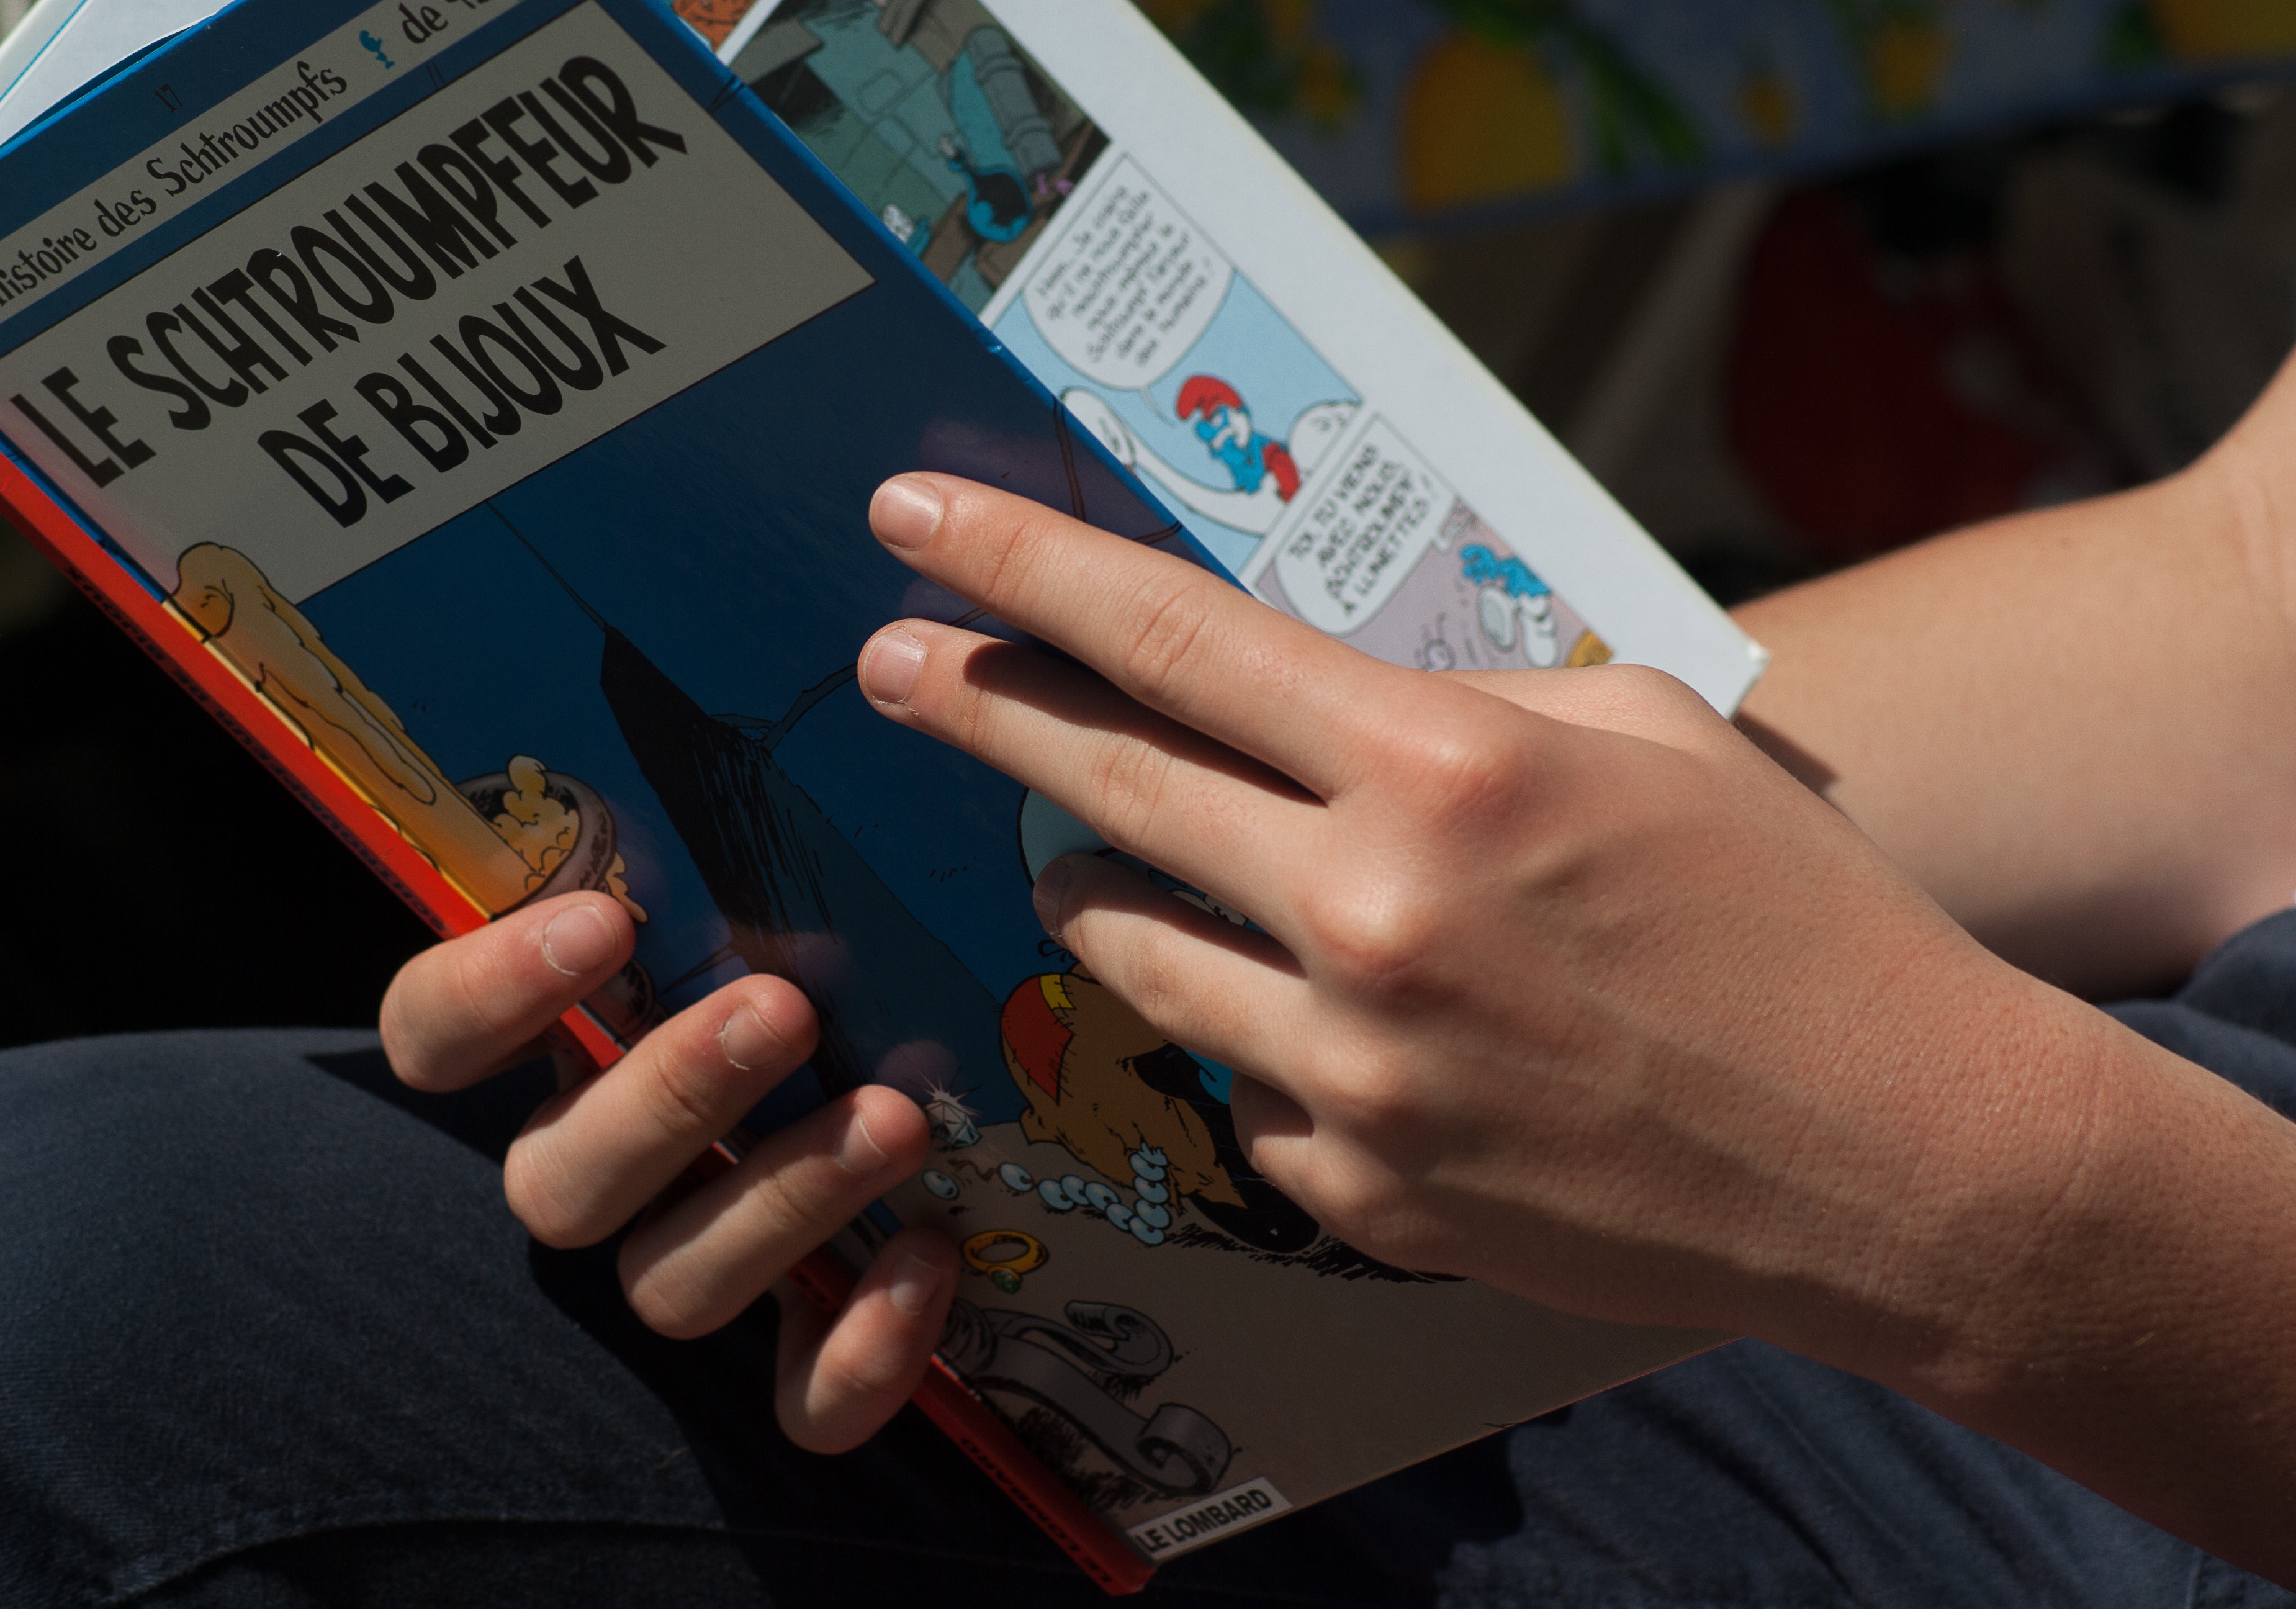
hand, book, reading, gadget, album, comic